Louis H. Carpenter

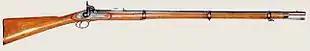
1853 Enfield Rifle-Musket was the second most used infantry weapon used in the Civil War. It was 55 inches (1,400 mm) long and fired a .577 calibre Minié-type lead ball projectile, propelled by black powder and a copper percussion cap. Because it was a muzzle-loading weapon, it was unsuited for cavalry use.

On December 18, the morning was cold and rainy with a light fog. The second day began as a copy of the first with multiple Union charges. The Union center was able to breach the center of the Confederate breastworks but were pushed out by a Rebel counterattack. Carpenter led a mounted rescue force of colored soldiers to save white soldiers trapped near a cover bridge on the left flank. Carpenter made several attempts but could not rescue the soldiers. Most of those trapped soldiers would be captured later that afternoon, but released before giving their parole. Later that day the Confederate reinforcements delivered a wild rebel yelling charge on the Union left flank. The white unit adjacent to the 5th USCC was completely routed and the 5th USCC flank was threatened. Ordered to fall back, Carpenter and Brisbin tried to maintain an orderly retreat. Many "colored soldiers" remembering the murder of their comrades during the first battle of Saltville broke ranks to rescue their wounded comrades. The retreat threatened to become a rout. About 4 PM, Union reinforcements arrived and bolstered the Union line. During the night, Confederate forces were forced to retire due to the lack of ammunition. The next day Union forces buried the dead and helped the wounded. The costly victory marked the highpoint of Stoneman's raid.